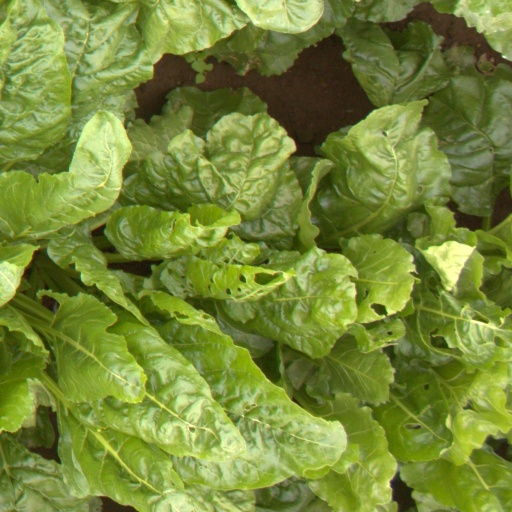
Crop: sugar beet